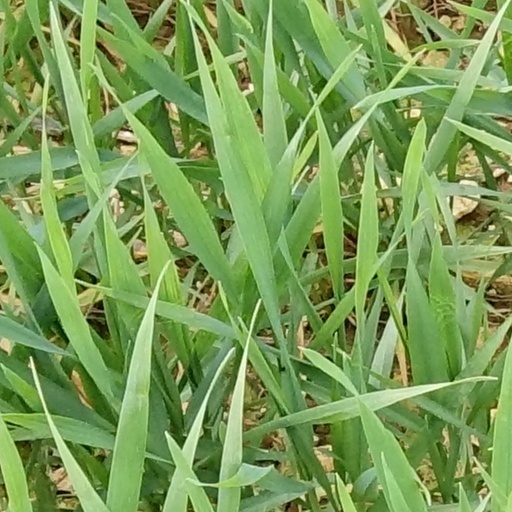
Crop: wheat